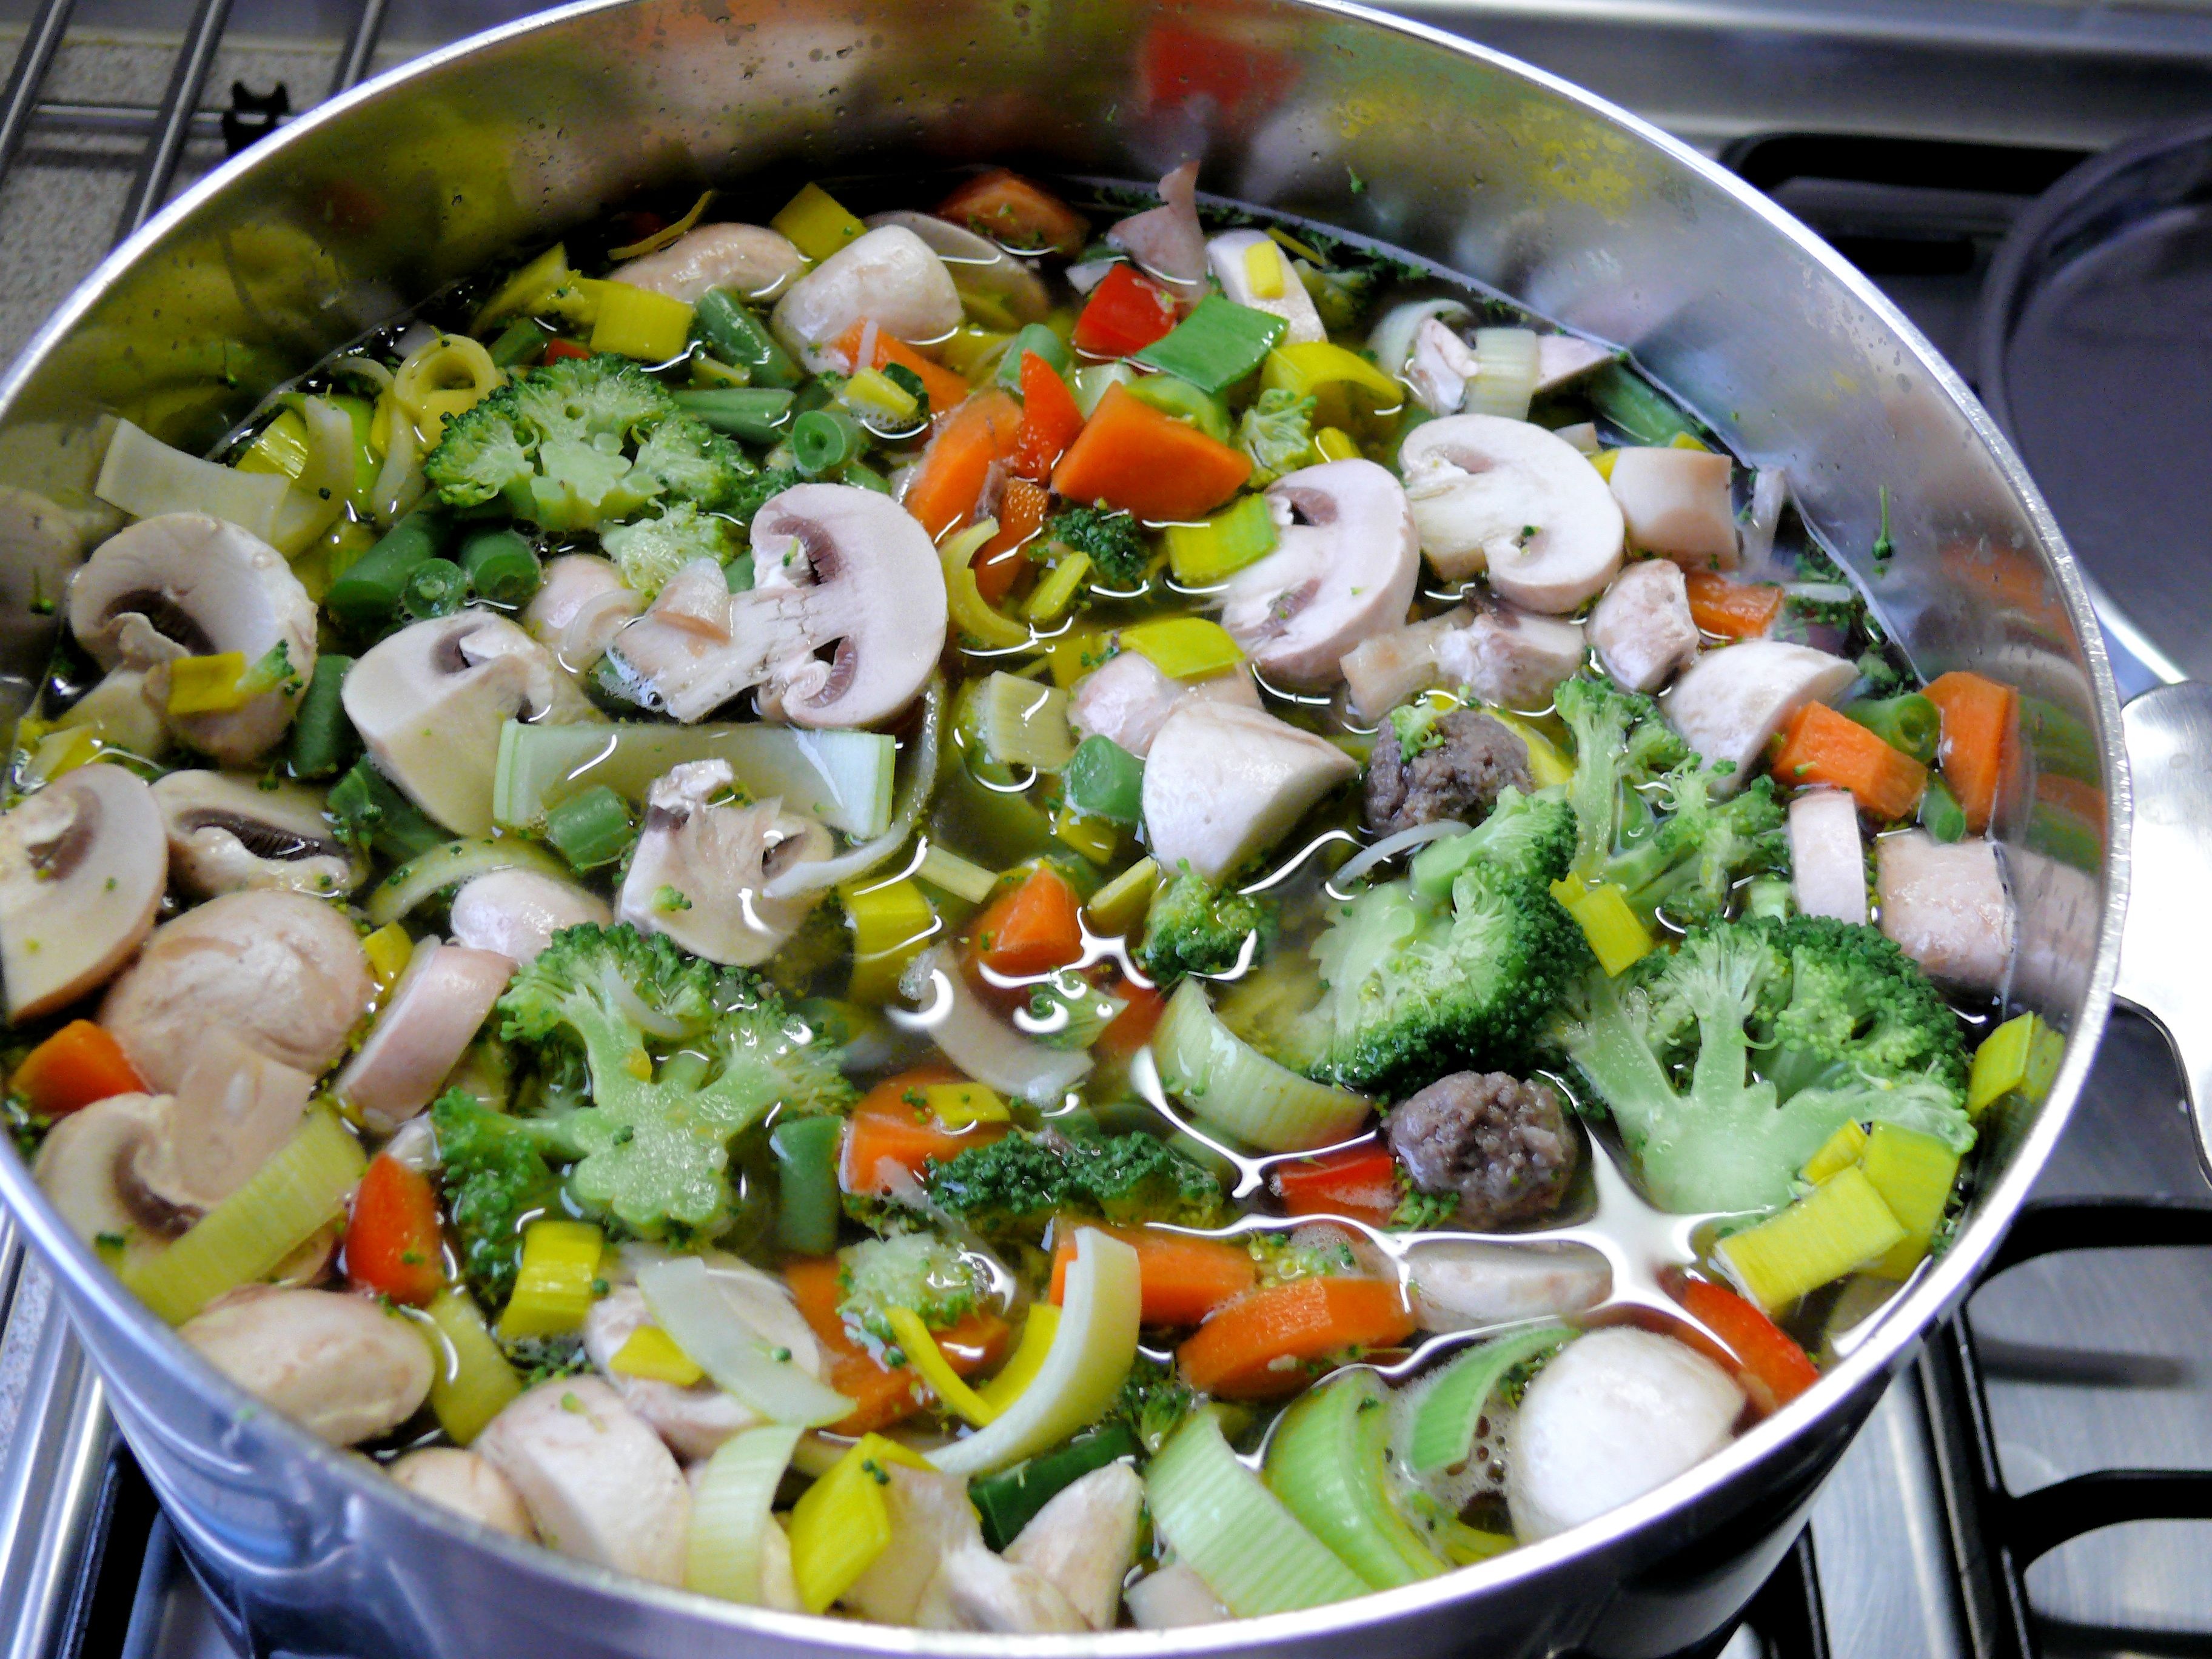
dish, meal, food, salad, cooking, produce, vegetable, fresh, kitchen, healthy, cuisine, soup, dishes, tasty, vegetarian food, pasta salad, vegetable soup, meal soup